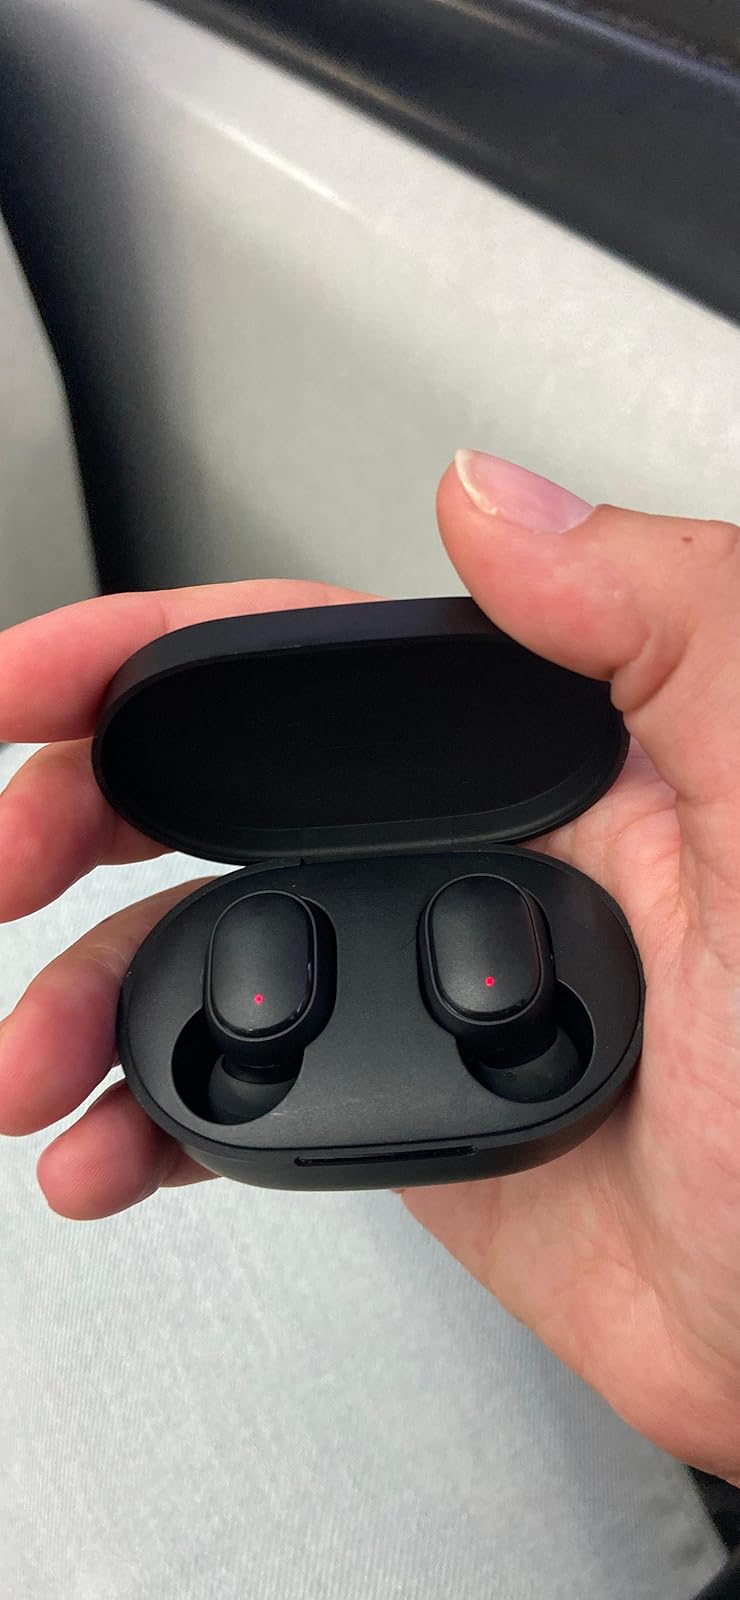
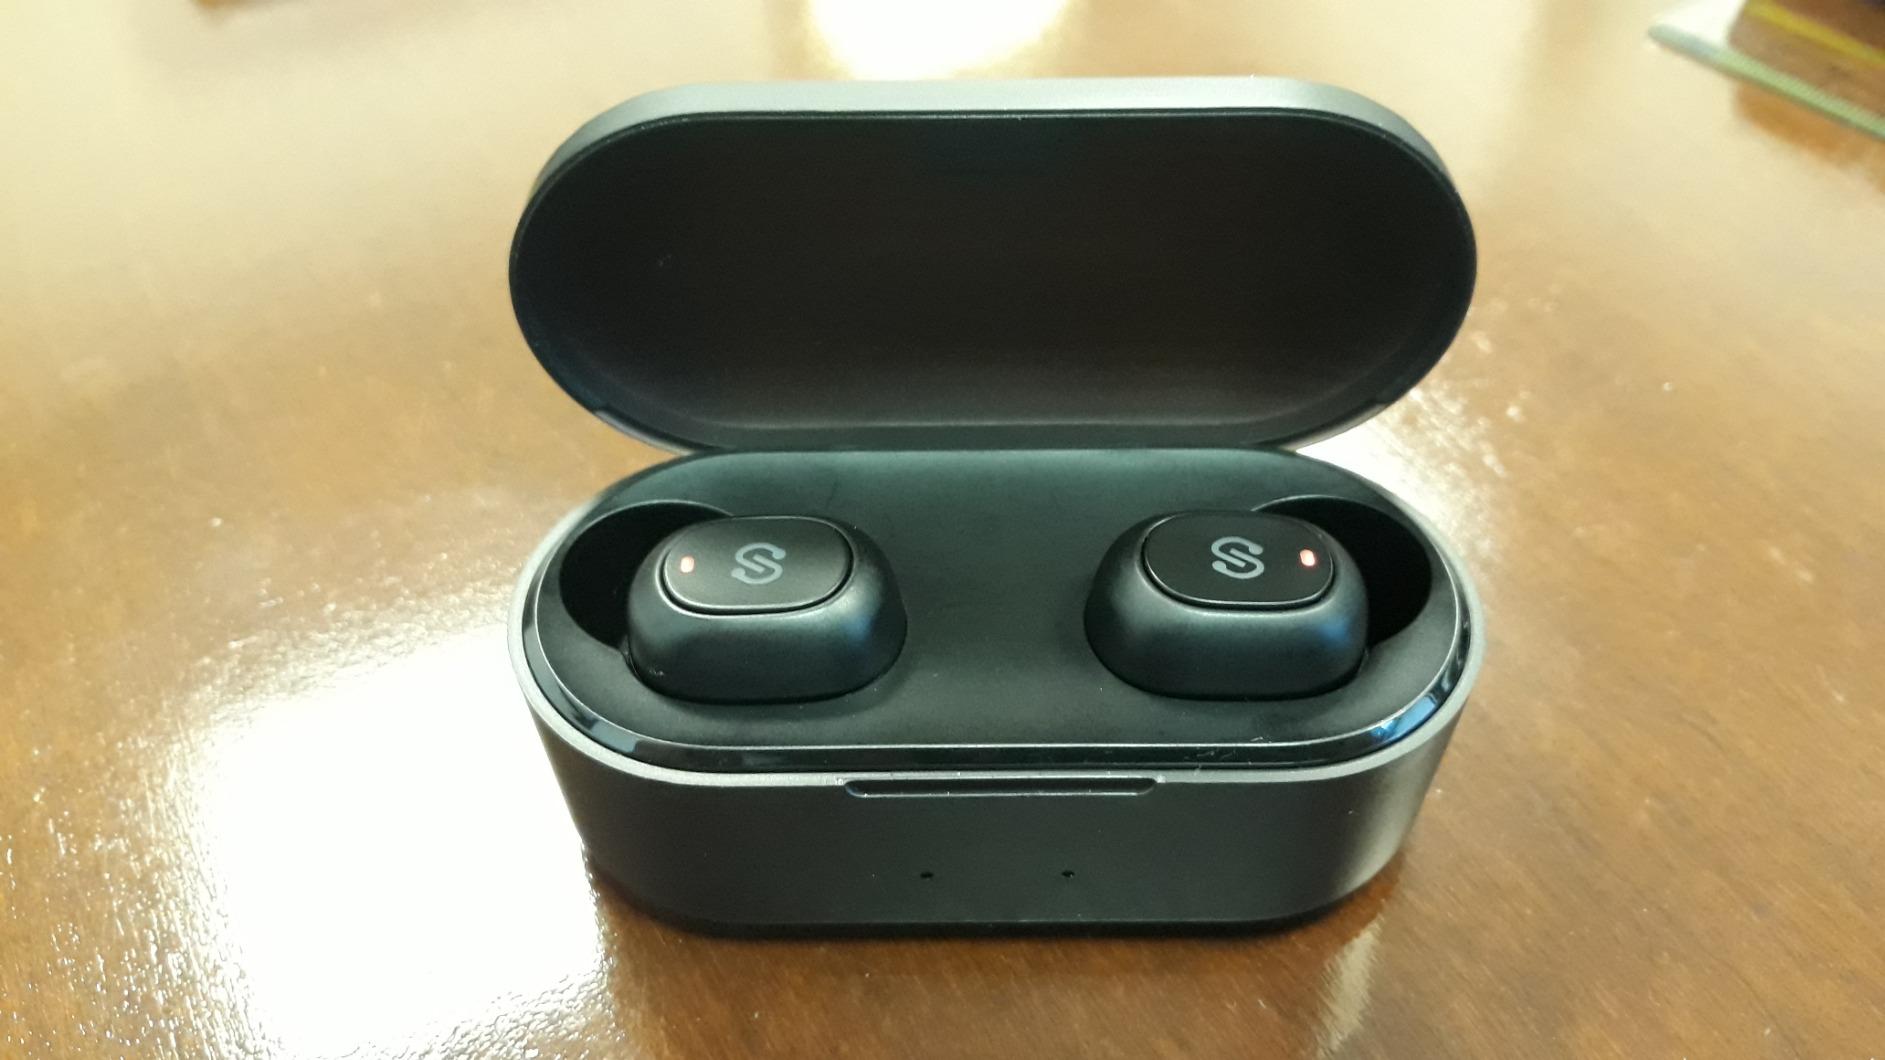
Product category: earbuds
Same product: no